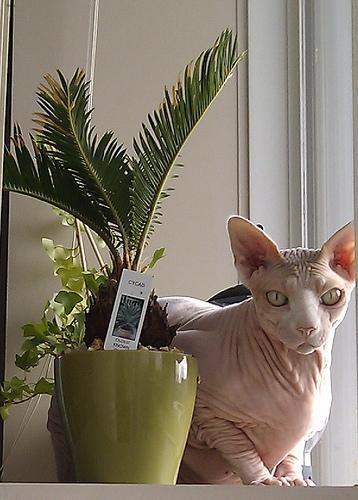
Sphynx